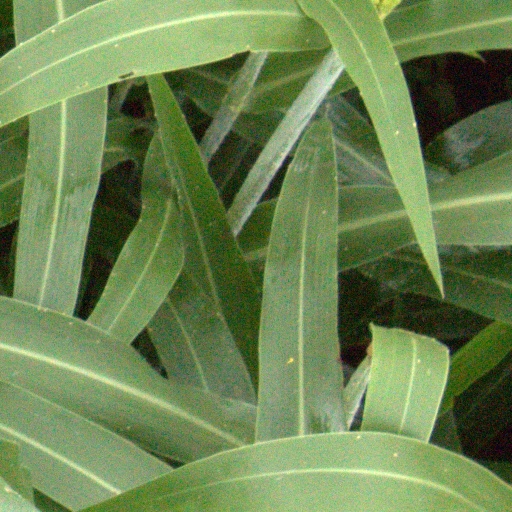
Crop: sorghum